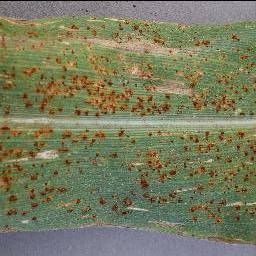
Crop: corn
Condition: (maize)_cercospora_spot_gray_spot